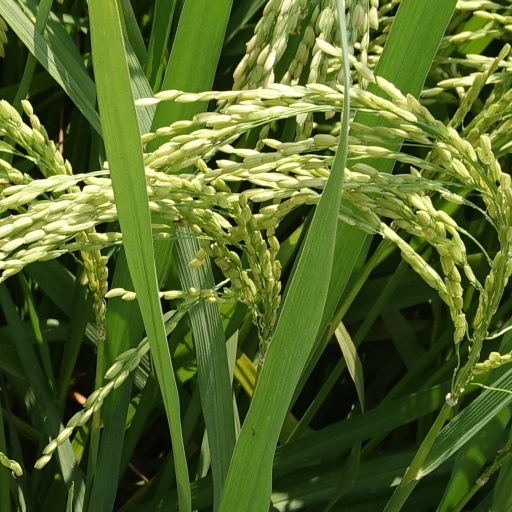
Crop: rice